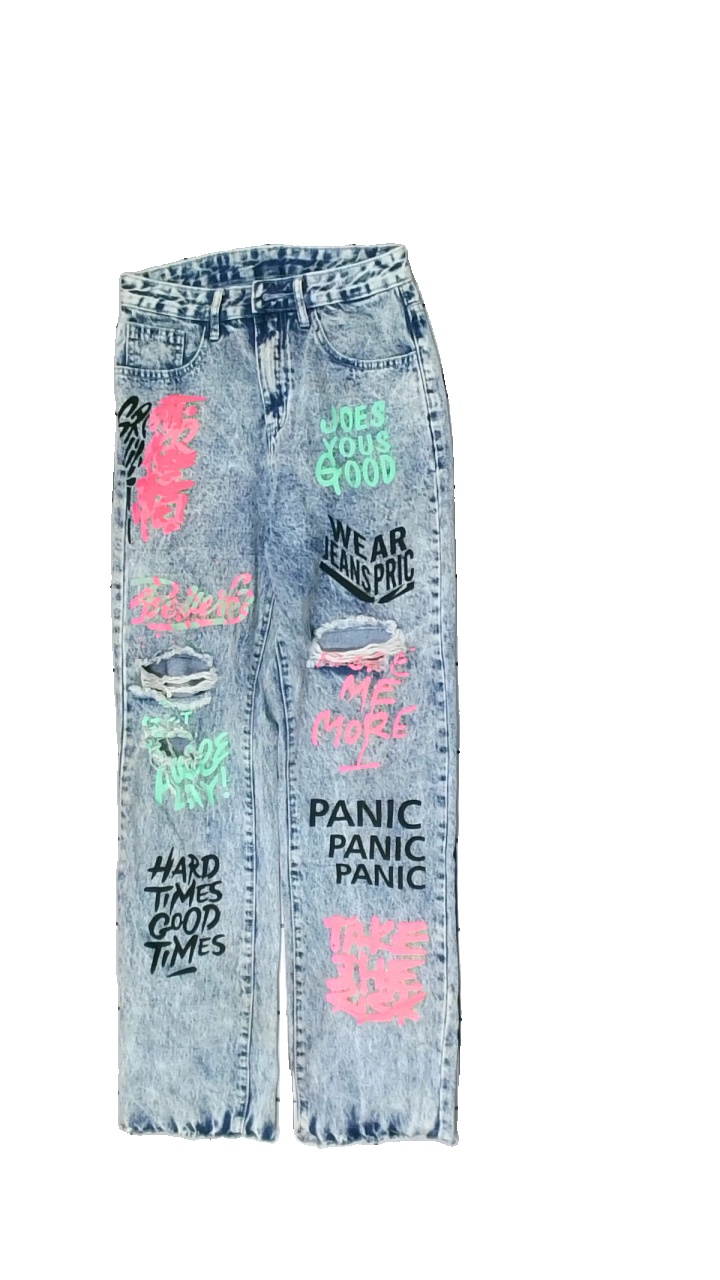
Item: Jeans (Unisex)
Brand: Shein
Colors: Blue, Pink, Black, Multicolor
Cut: Regular
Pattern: Other
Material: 100% cotton
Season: All
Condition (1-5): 3
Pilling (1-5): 3
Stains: Minor
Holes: Minor
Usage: Export
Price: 50-100